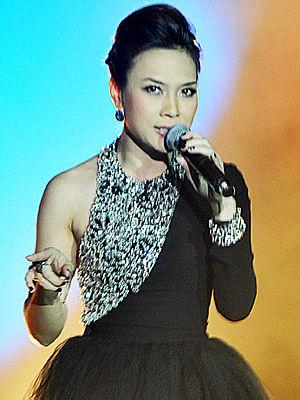
Phan Thị Mỹ Tâm, née le 16 janvier 1981 à Đà Nẵng dans la région de Côte centrale du Sud, est une chanteuse, compositrice, actrice vietnamienne.